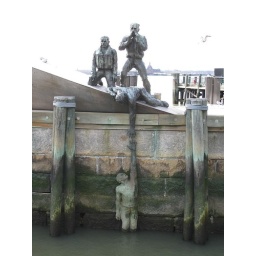
Het American Merchant Marine monument in Battery Park (op de zuidpunt van Manhattan)